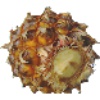
Label: Pineapple Mini 1